Jaffa

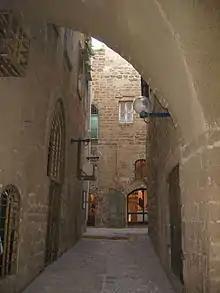
Alleyway in Jaffa's Old City

Following the inter-communal violence which broke out following the passing of the UN partition resolution, the mayors of Jaffa and Tel Aviv tried to calm their communities. One of the main concerns for the people of Jaffa was the protection of the citrus fruit export trade which had still not reached its pre-Second World War highs. Eventually the bilateral orange-picking and exporting of both sides continued although without a formal agreement.